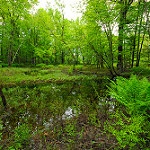
Label: forest